William DuVall

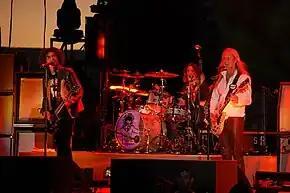
DuVall, Jerry Cantrell, and Sean Kinney performing at an Alice in Chains concert in 2007

DuVall joined Alice in Chains as lead singer during the band's reunion concerts in 2006 and made his first public performance with the band at VH1's "Decades Rock Live!" concert honoring Heart, in which he sang Alice in Chains' "Rooster". According to Cantrell, it only took one audition for DuVall to get the gig. For his first rehearsal with the band, DuVall sang Alice in Chains' "Love, Hate, Love". After they finished, drummer Sean Kinney looked at his bandmates and said, "I think the search is pretty much over". According to bassist Mike Inez, DuVall didn't try to emulate Staley, and that's what drew them to him. DuVall revealed that Ann Wilson of Heart was supposed to sing "Rooster" at the show, but during the camera blocking rehearsals, he was on stage and Ann hadn't made it downstairs yet, so they said, "Would you sing 'Rooster' for the camera blocking?", and he did. DuVall credits Ann Wilson for giving him a spot on the TV show, because that moment served as the coming-out party for the new incarnation of Alice in Chains.